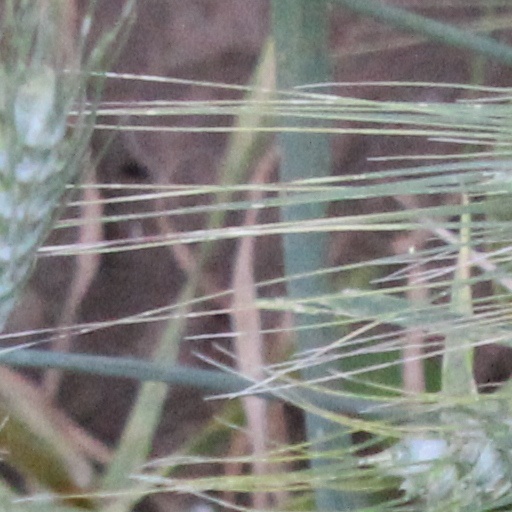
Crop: wheat